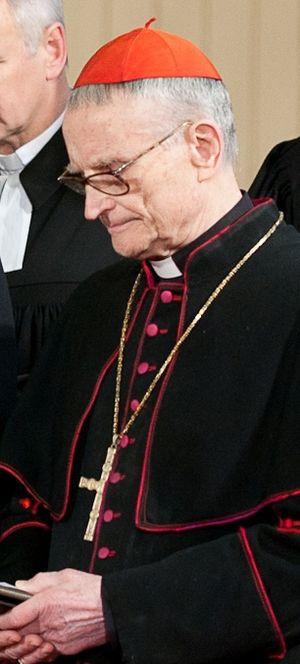
Jānis Pujats, né le 14 novembre 1930 à Nautrani en Lettonie, est un cardinal letton, archevêque émérite de Riga depuis 2010.